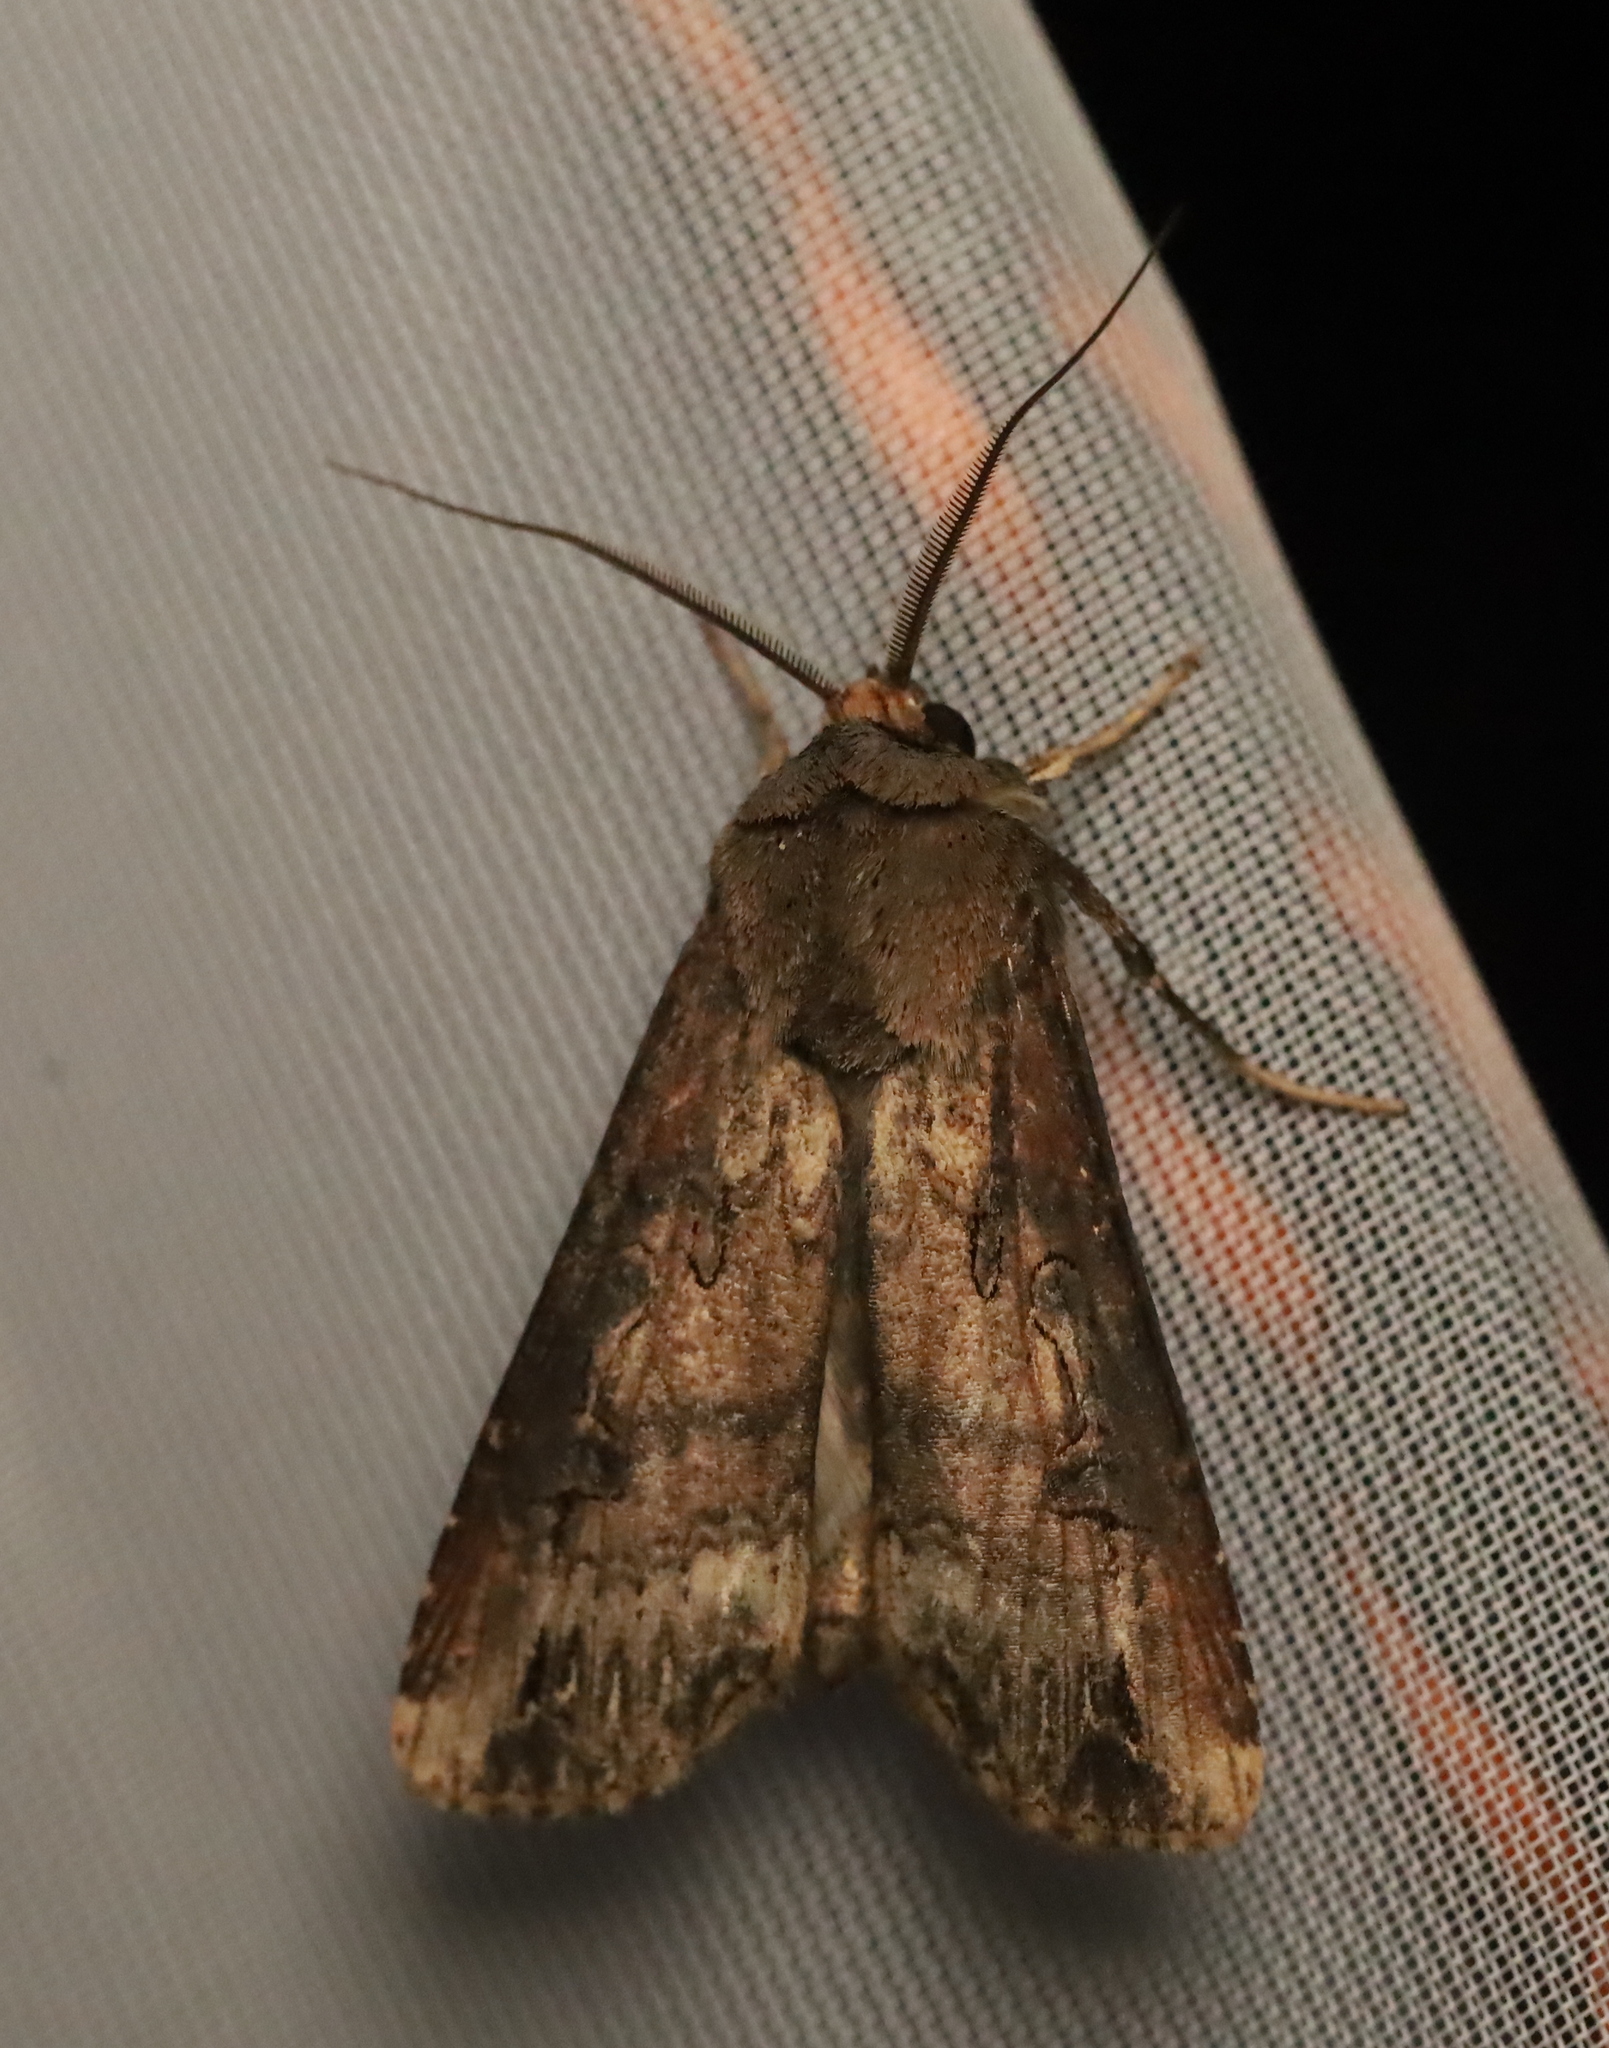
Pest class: cutworms